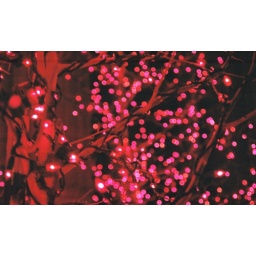
red in front of pink